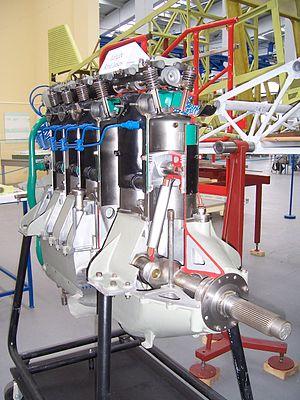
Le Junkers L 5 est un moteur d'avion V6 de 22,9 l de cylindrée à refroidissement à eau, fabriqué en série sous licence BMW IV par les ateliers Junkers de Dessau à partir de 1925. Il fut le successeur du Junkers L 2 de 1924, lui-même une version évoluée du moteur BMW IIIa.